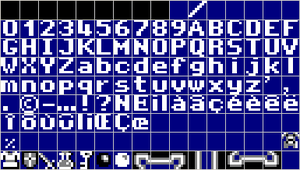
Exemple d'affichage d'éléments graphiques (en l'occurrence une police de caractères) contenus dans une image ROM dans le cadre d'un hacking de ROM, ainsi qu'on peut le voir dans un éditeur de tuiles.
Le ROM hacking est le processus de modification d’une image ROM d’un jeu vidéo dans le but de modifier ses graphismes, ses dialogues, ses niveaux, son gameplay ou d’autres éléments. Ceci se fait habituellement par des fans de jeux vidéo qui en ont les compétences techniques afin de donner un second souffle de vie à un vieux jeu dont ils ont la nostalgie, en tant que variation créative, ou pour créer des jeux non officiels et pour l’essentiel « nouveaux » en réutilisant le moteur du jeu ancien.